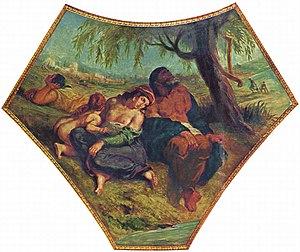
Le psaume 137 est l'un des psaumes les plus connus du livre des Psaumes. Il est le seul des 150 psaumes à évoquer l'exil à Babylone qui a suivi la prise de Jérusalem par le roi de Babylone Nabuchodonosor en 586 av. J.-C. Selon la tradition rabbinique, il a été écrit par le prophète Jérémie. Ce psaume est appelé en latin Super flumina Babylonis, d'après son incipit. Il a été mis en musique à maintes reprises et se retrouve aussi dans la littérature.